Miami Fashion Week

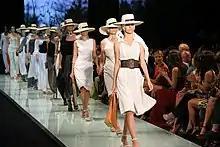
Models walk down the runway for the final walk through in a fashion show wearing designs by Claudia Bertolero during the Miami Fashion Week

Miami Fashion Week (MIAFW) is an annual fashion week held in Miami, Florida, United States. Miami Fashion Week, not to be confused with the Mercedes-Benz Fashion Week Miami or Miami Swim Week, takes place every year the first week of June. Miami Fashion Week was started in 1998 and is the world's largest fashion week for Latin American and the Caribbean fashion designers.